410 Tactical Fighter Operational Training Squadron

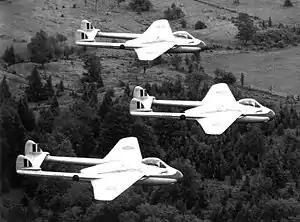
Vampires of 410 Squadron's Blue Devils aerobatic team

At least 12 members of the squadron were decorated during the war, with the award of 11 Distinguished Flying Crosses (DFC) and one bar to the DFC, as well as a Distinguished Flying Medal (DFM). The first DFCs went to Acting Flight Lieutenant Martin Anthony Cybulski and Flying Officer Harold Herbert Ladbrook on 9 November 1943 The citation does not mention that they had to return to base on a single engine, and with other damage to the aircraft. This was quickly followed by Flying Officers Rayne Dennis Schultz and Vernon Albert Williams on 14 January 1944. Again, the citation does not mention the severe damage to their aircraft. At the close of an action with their third Do 217, which the combat report describes as: "a long duel with the enemy pilot showing a high degree of airmanship," they were hit by return fire, including a cannon shell that destroyed much of the instrument panel and which narrowly missed the pilot. The starboard engine almost died, then recovered, but then the port engine caught fire. They managed to return to RAF Bradwell with only the starboard engine working, landing at 19:45 on 10 December 1943.